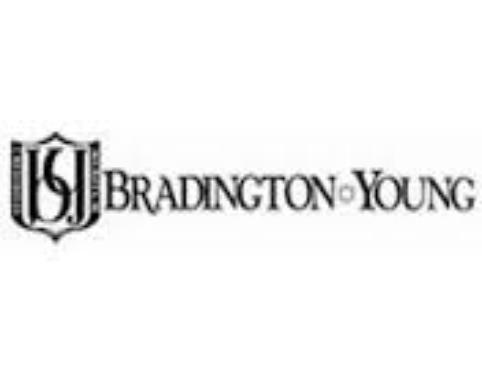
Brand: Braddington Young
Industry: Necessities